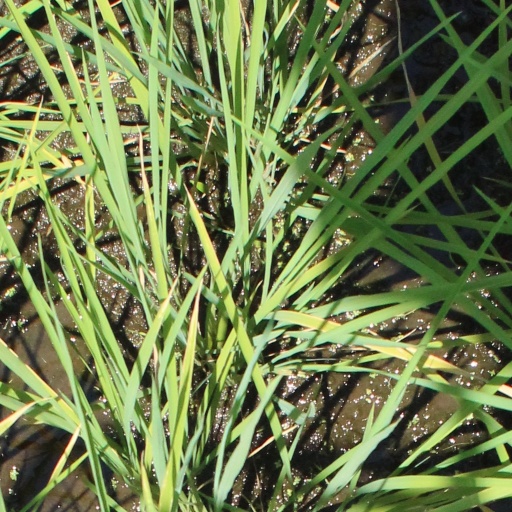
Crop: rice